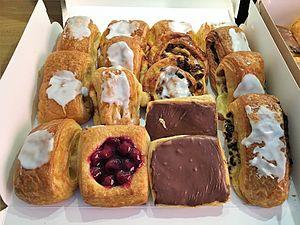
Viennoiseries